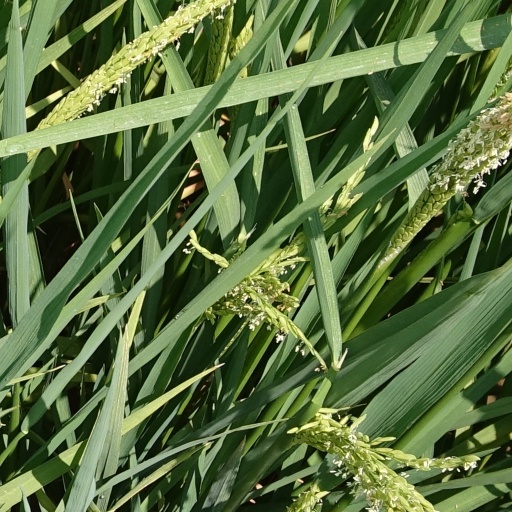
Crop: rice